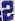
Number: 2